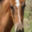
Label: horse